High-speed rail in Europe

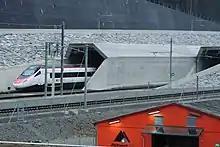
SBB EuroCity entering the Gotthard Base Tunnel

In the 1963, the British Rail board voted to establish the British Rail Research Division, to explore new technologies for high-speed freight and passenger rail services on existing rail infrastructure, leading to the initiation of the Advanced Passenger Train (APT) programme, with a planned top speed of . An experimental version, the APT-E, was tested between 1972 and 1976. It was equipped with a tilting mechanism which allowed the train to tilt into bends to reduce cornering forces on passengers, and was powered by gas turbines (the first to be used on British Rail since the Great Western Railway). The line had used Swiss-built Brown-Boveri and British-built Metropolitan-Vickers locomotives (18000 and 18100) in the early 1950s. The 1970s oil crisis prompted a rethink in the choice of motive power (as with the prototype TGV in France), and British Rail later opted for traditional electric overhead lines when the pre-production and production APTs were brought into service in 1980–86.